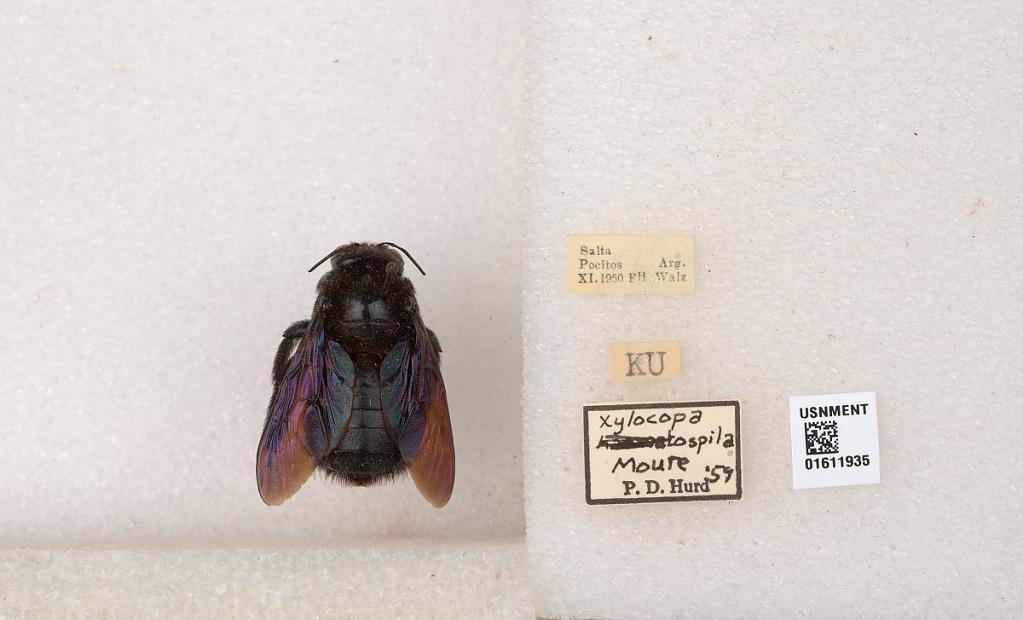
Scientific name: Xylocopa
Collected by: M. Alvarenga
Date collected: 1950-11-1
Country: Argentina
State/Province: Salta
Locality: Pocitos
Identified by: Hurd, P. D.